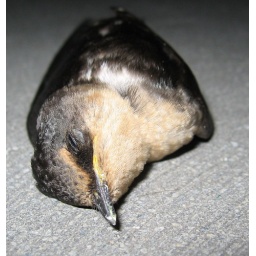
dead bird (don't know how it died) found it on the floor here in school. Tainan County, Taiwan